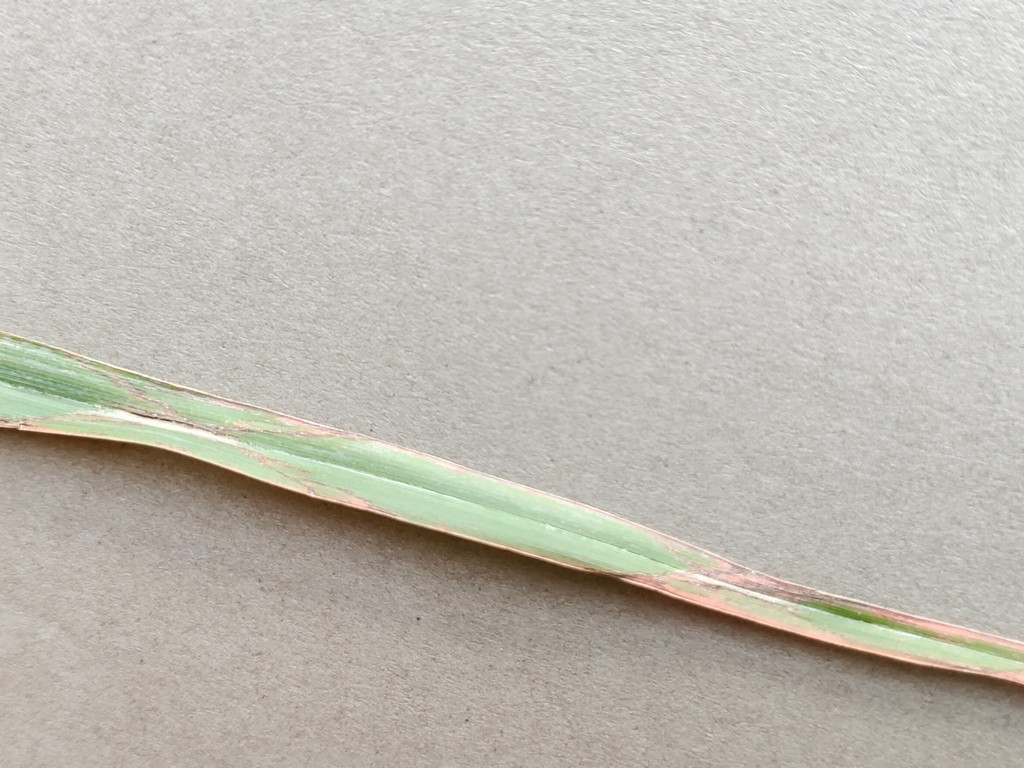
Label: Unhealthy